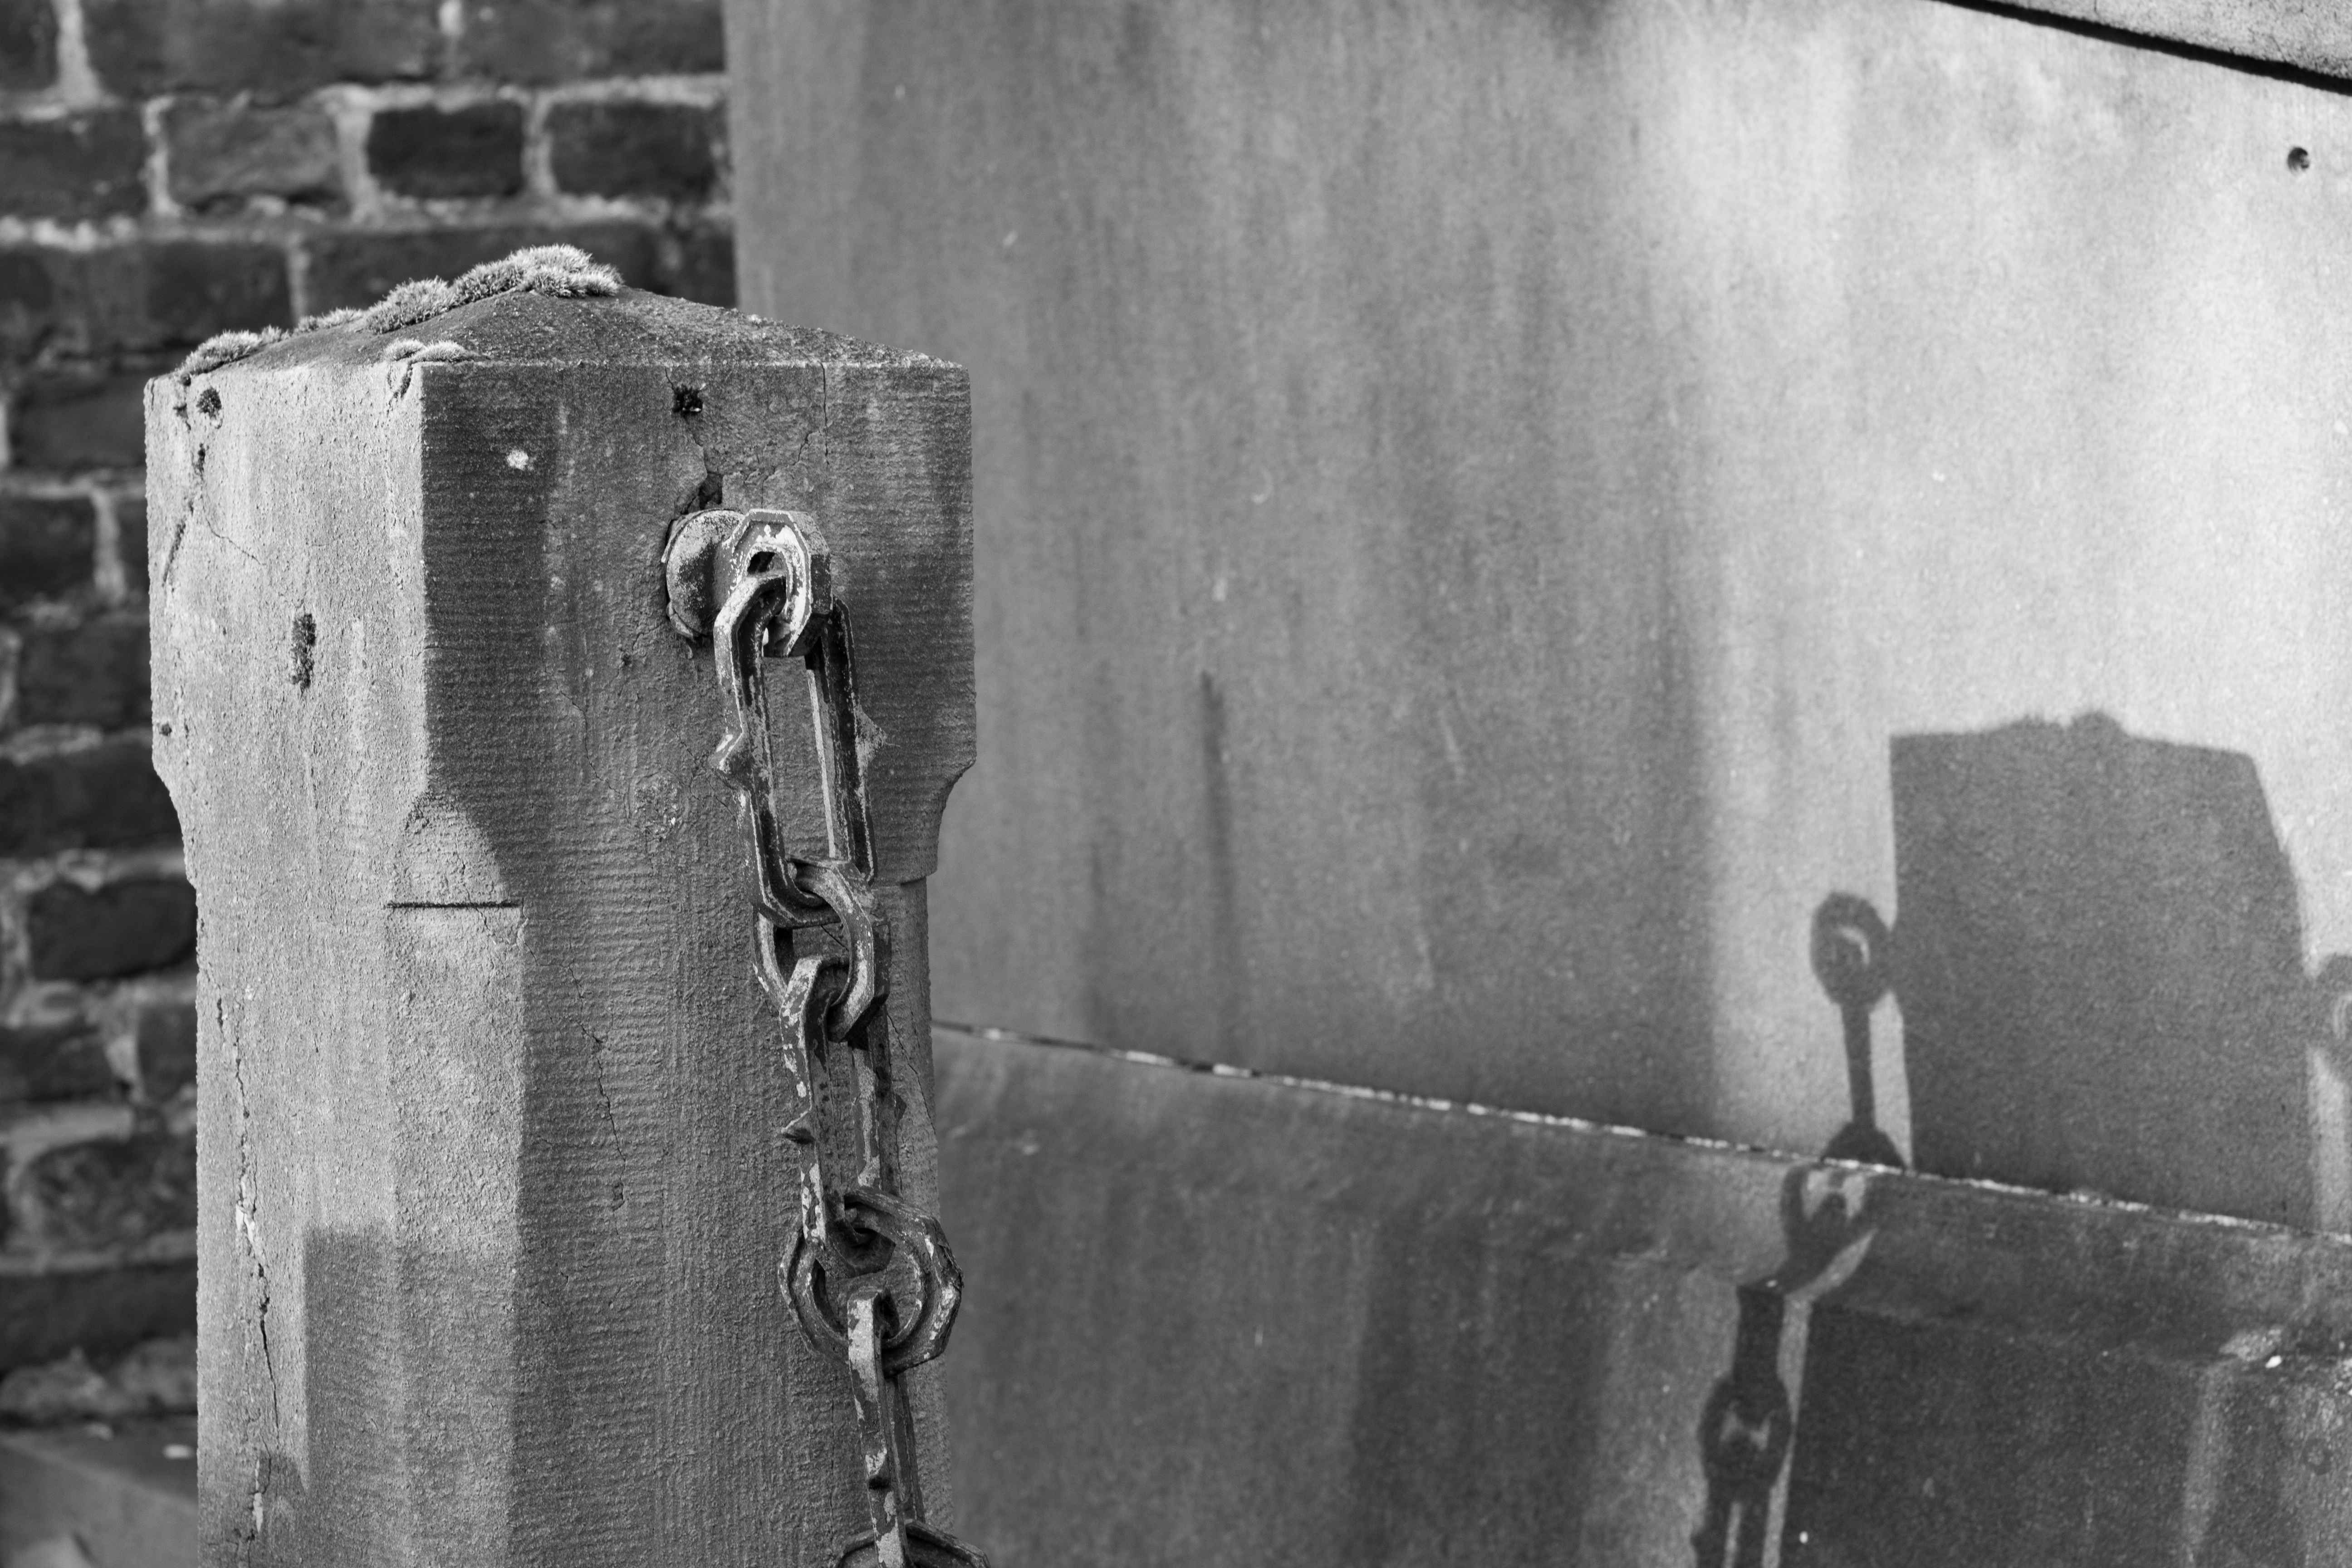
black and white, white, street, photography, atmosphere, wall, shadow, black, monochrome, black white, digital camera, photograph, monochrome photography, single lens reflex camera